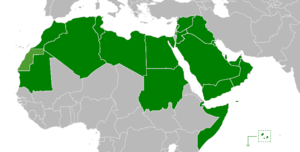
Membres de l'Union des Comités Nationaux Olympiques Arabe العربية: أعضاء إتحاد اللجان الأولمبية الوطنية العربية
L'union des comités nationaux olympiques arabes est une organisation internationale basée à Riyad, en Arabie saoudite réunissant vingt-deux comités nationaux olympiques du monde arabe.